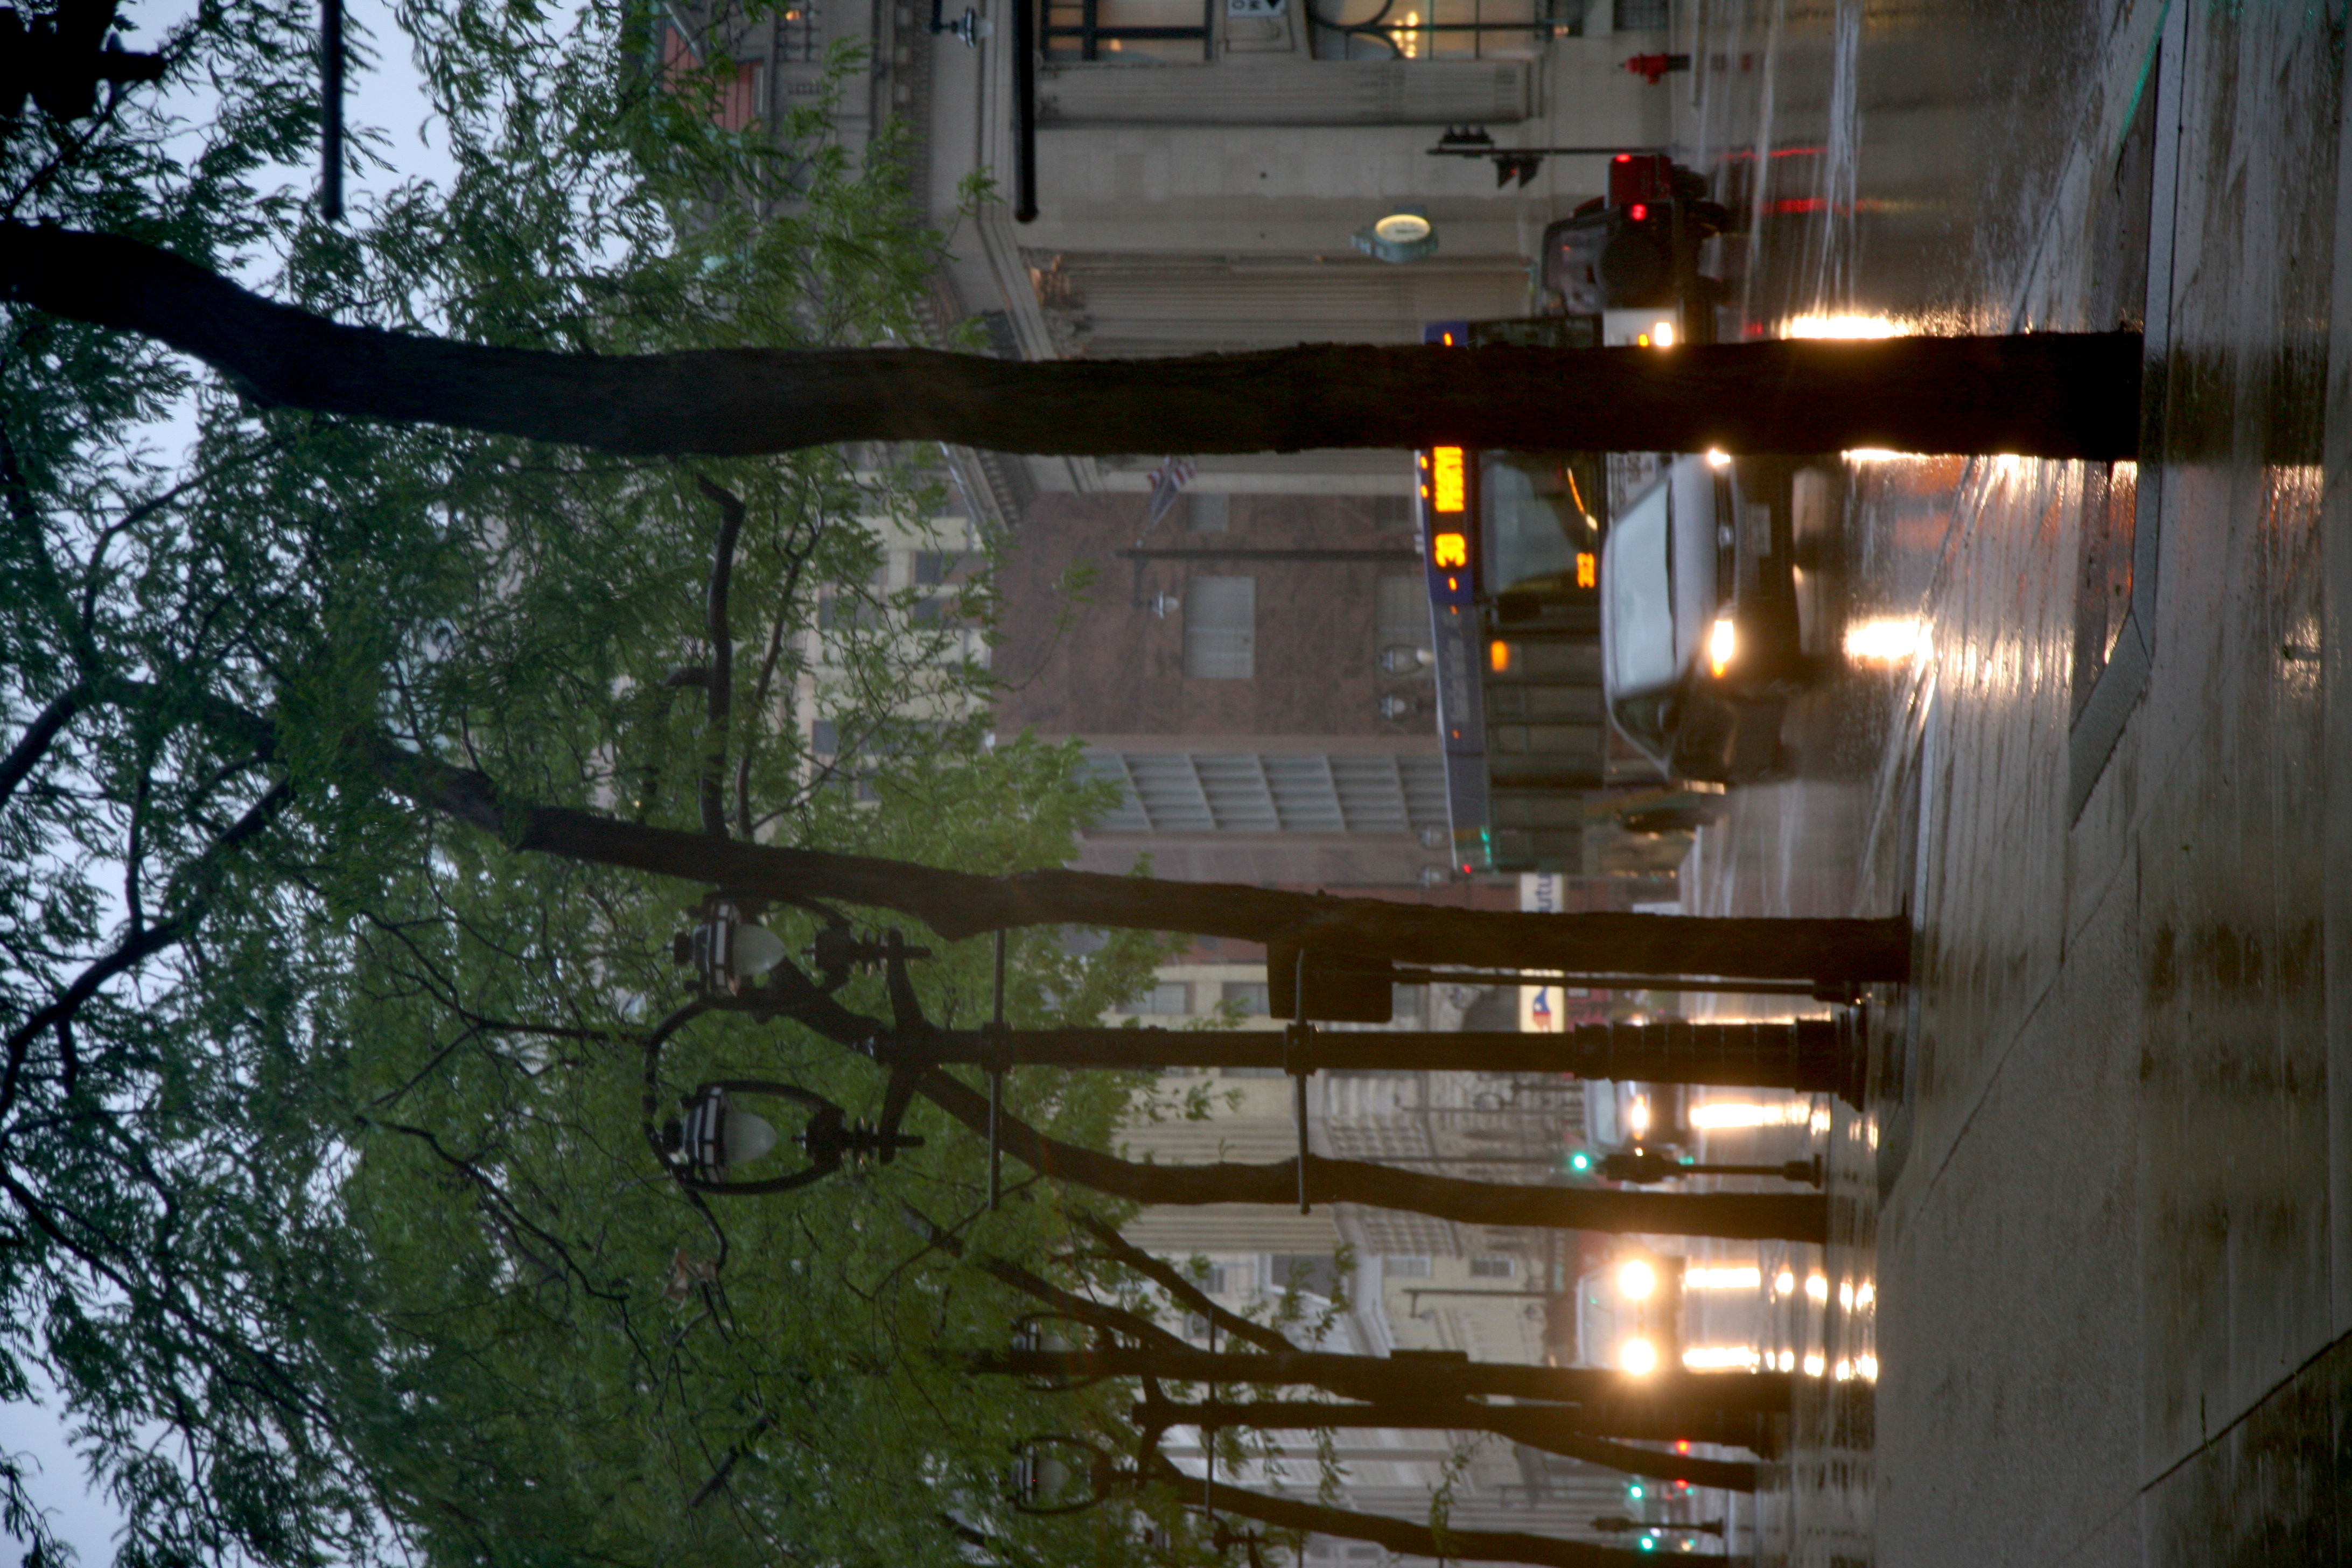
tree, street, morning, rain, city, cityscape, downtown, evening, reflection, weather, lighting, pluie, acacia, wisconsin, milwaukee, neighbourhood, urban area